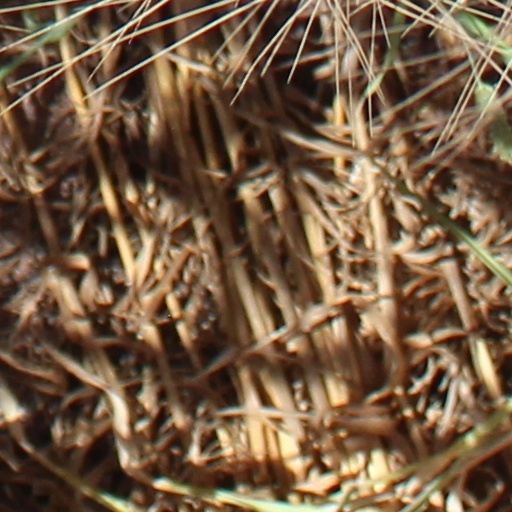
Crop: wheat